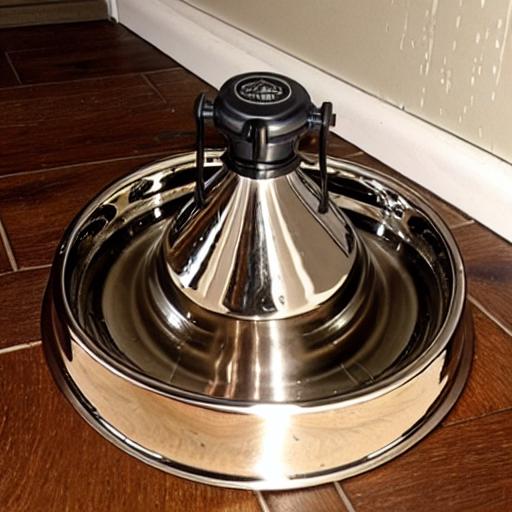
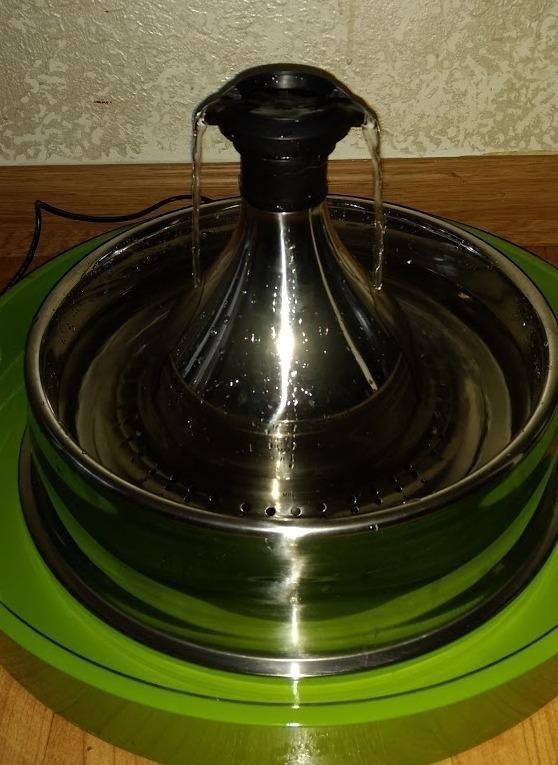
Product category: items_bowl
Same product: no